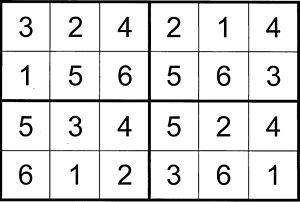
Les méthodes expérimentales scientifiques consistent à tester la validité d'une hypothèse, en reproduisant un phénomène et en faisant varier un paramètre. Le paramètre que l'on fait varier est impliqué dans l'hypothèse. Le résultat de l'expérience valide ou non l'hypothèse. La démarche expérimentale est appliquée dans les recherches en biologie, physique, chimie, psychologie, ou encore l'archéologie.